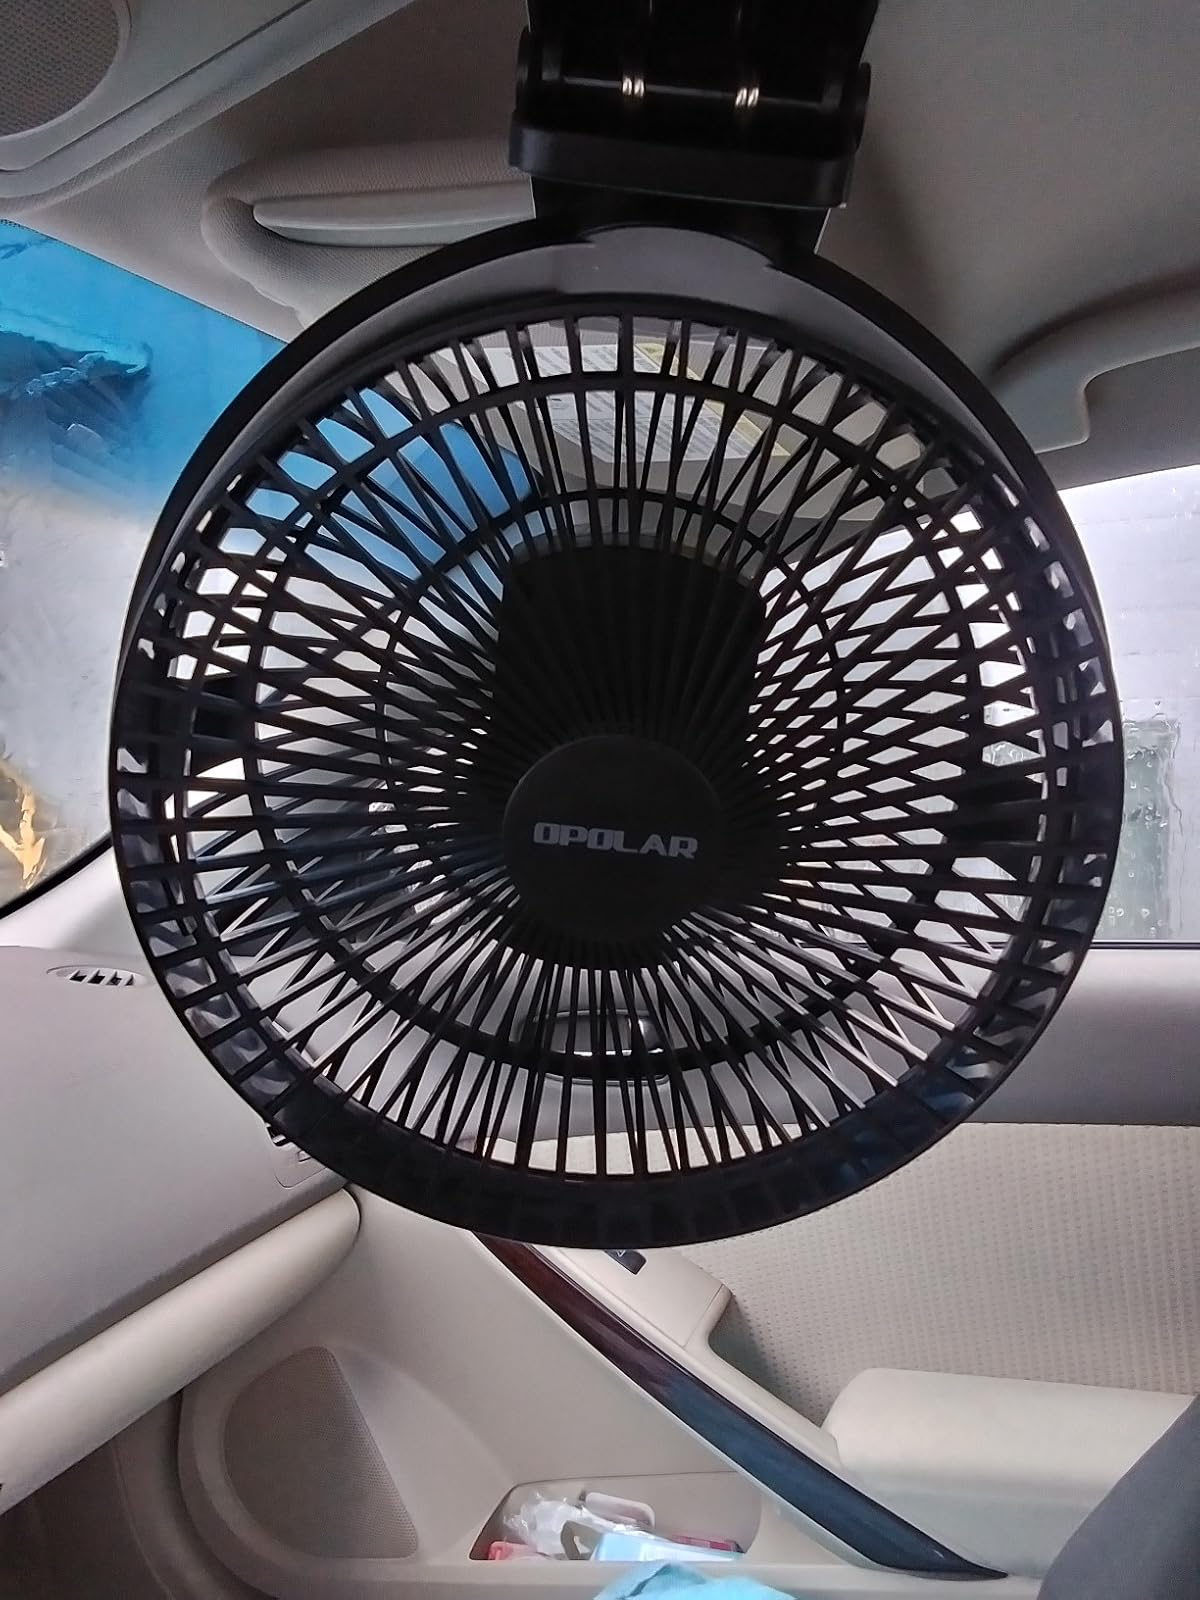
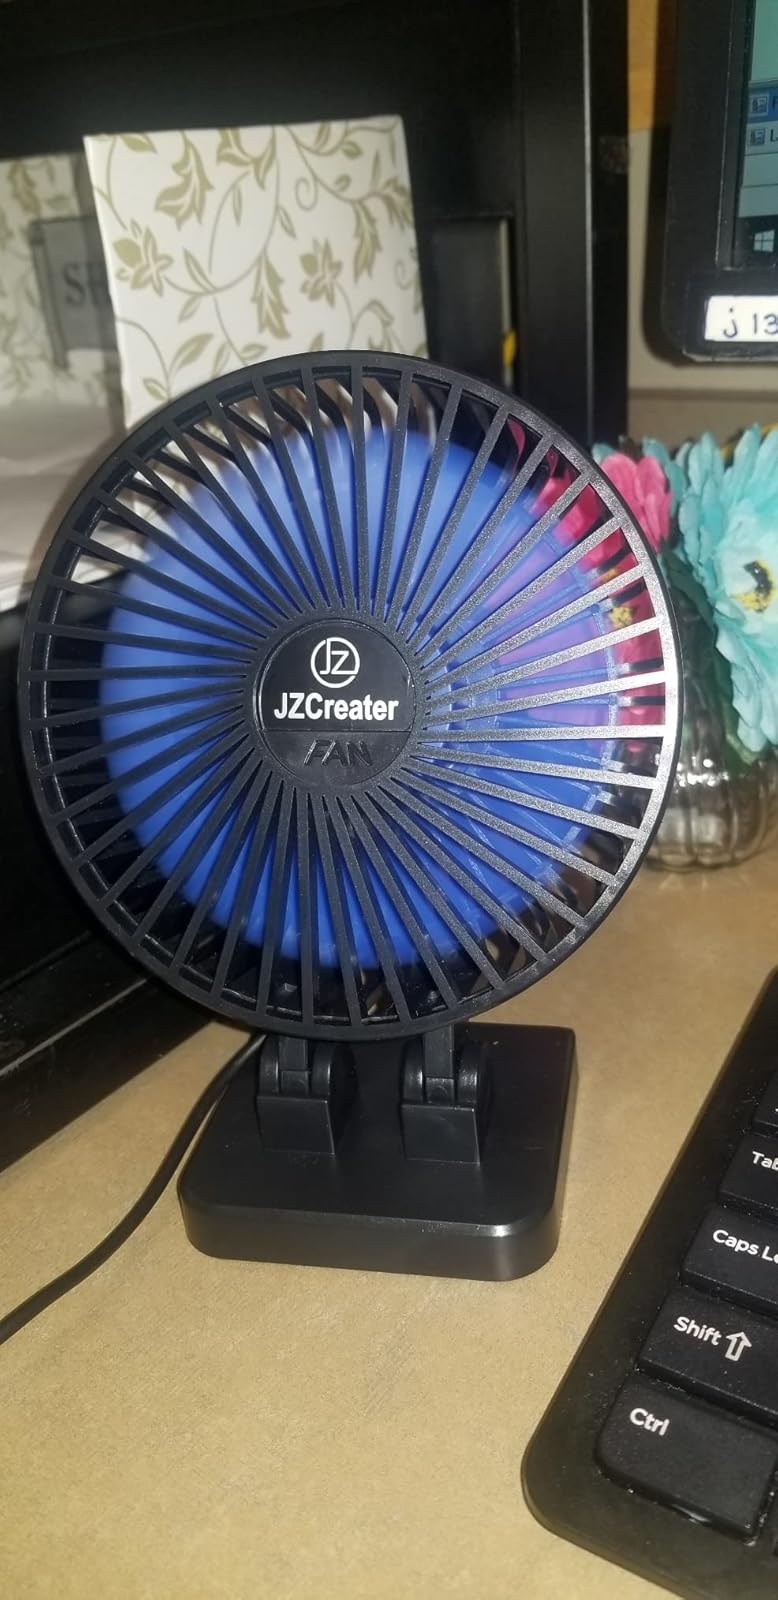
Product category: fan
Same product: no